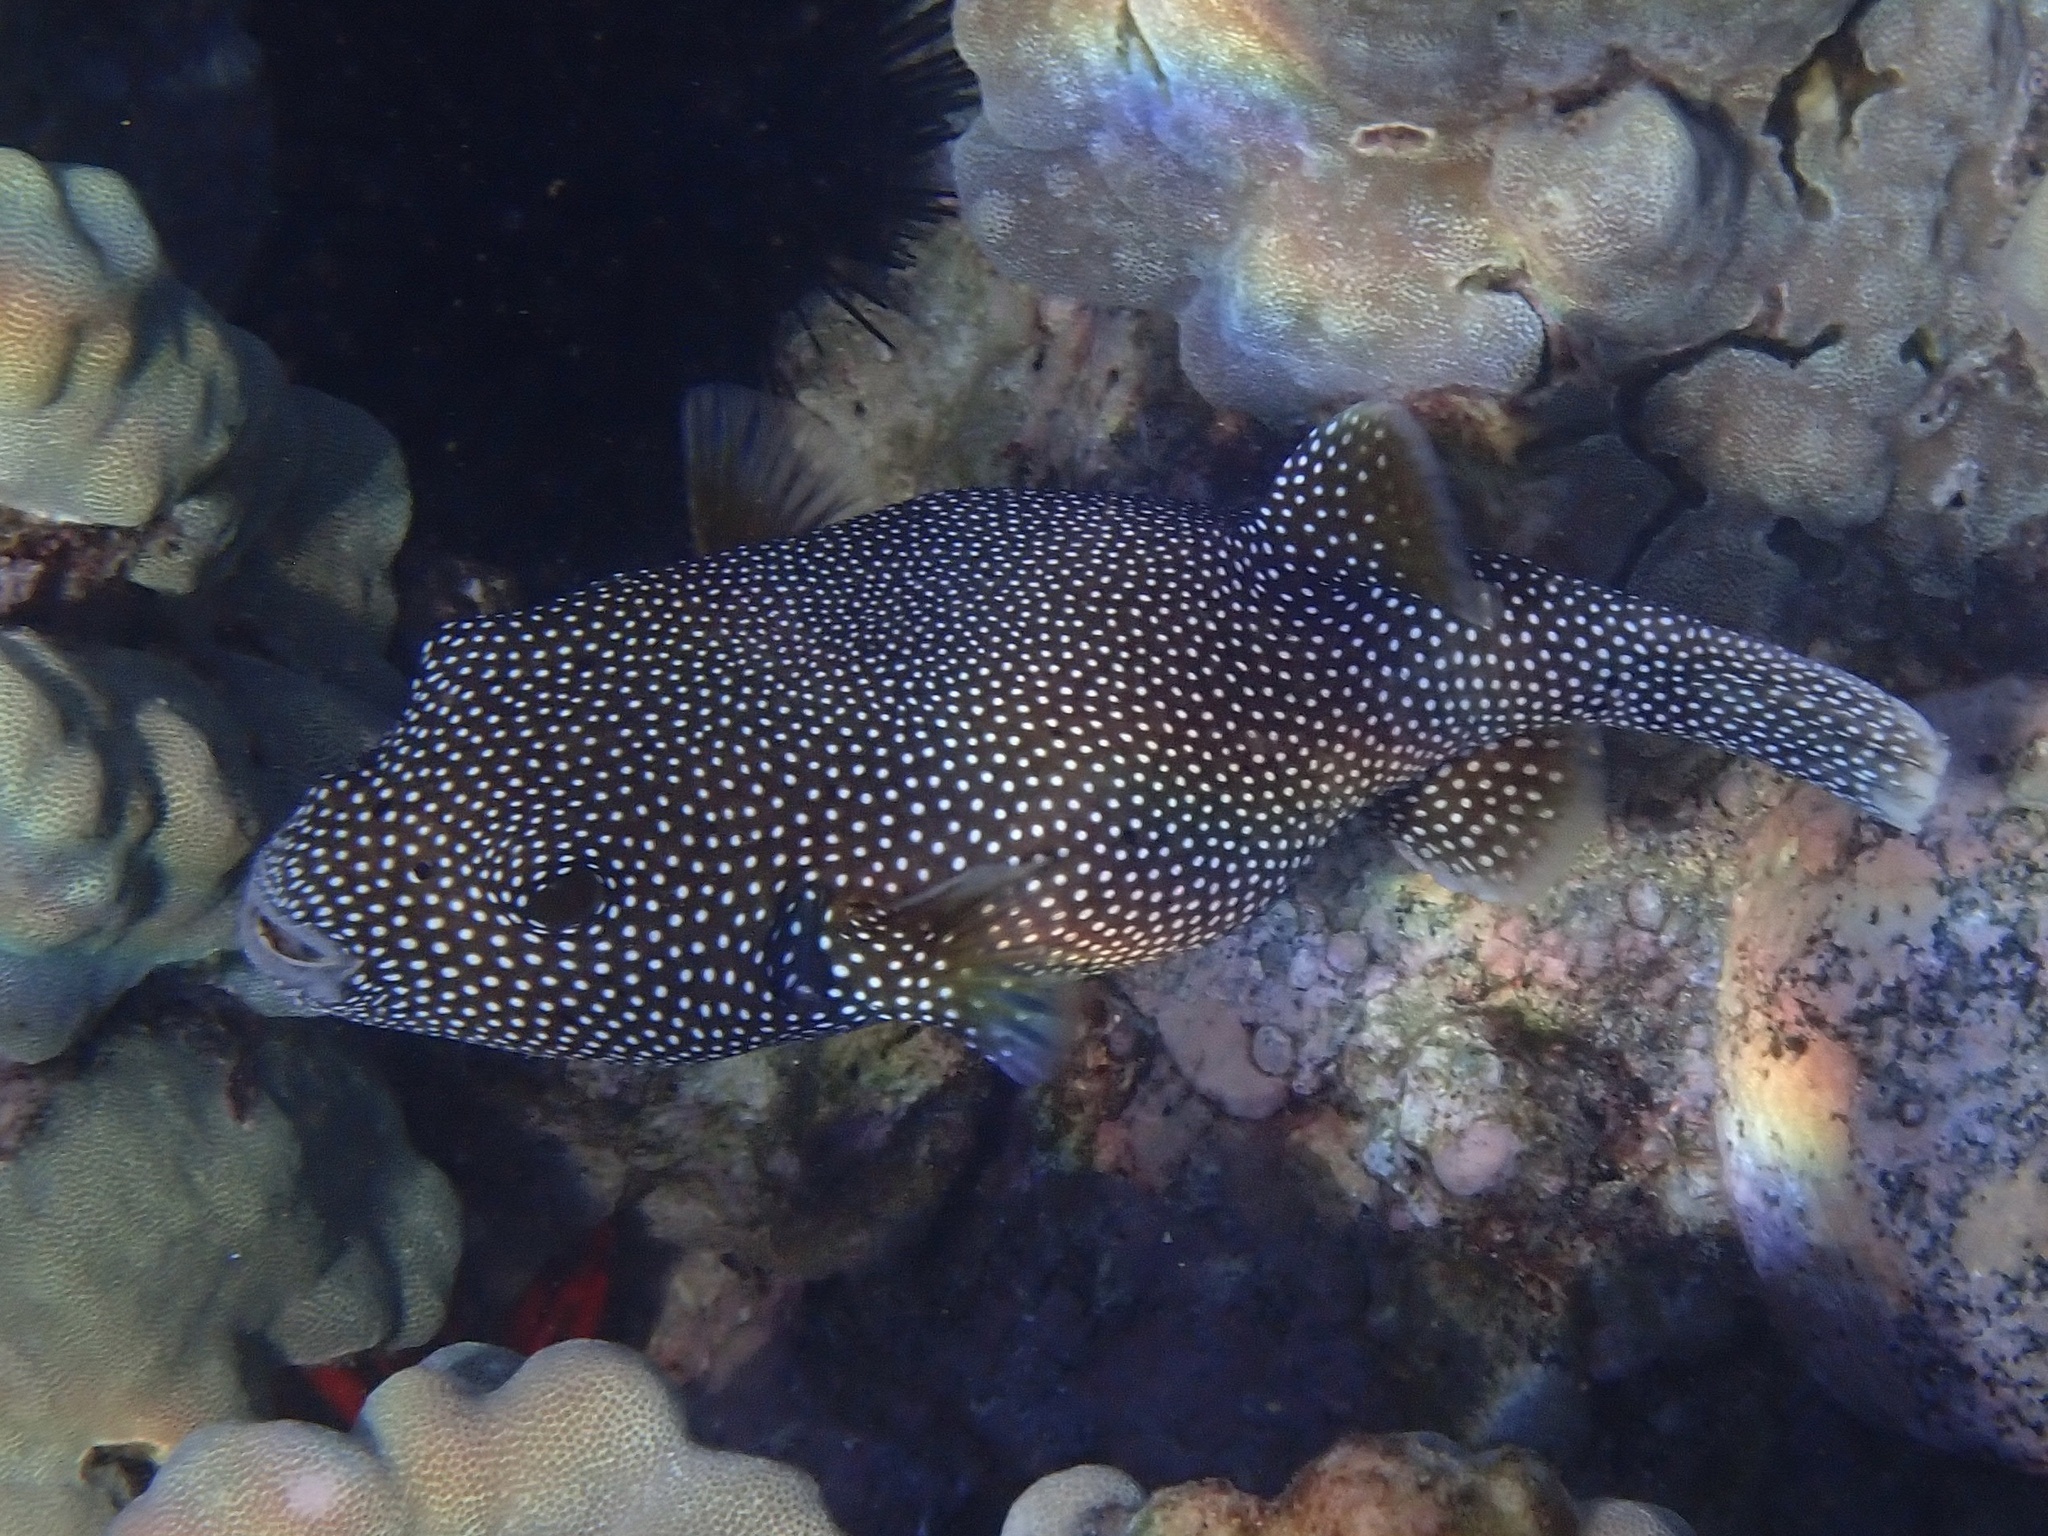
Arothron meleagris (Guineafowl Puffer)